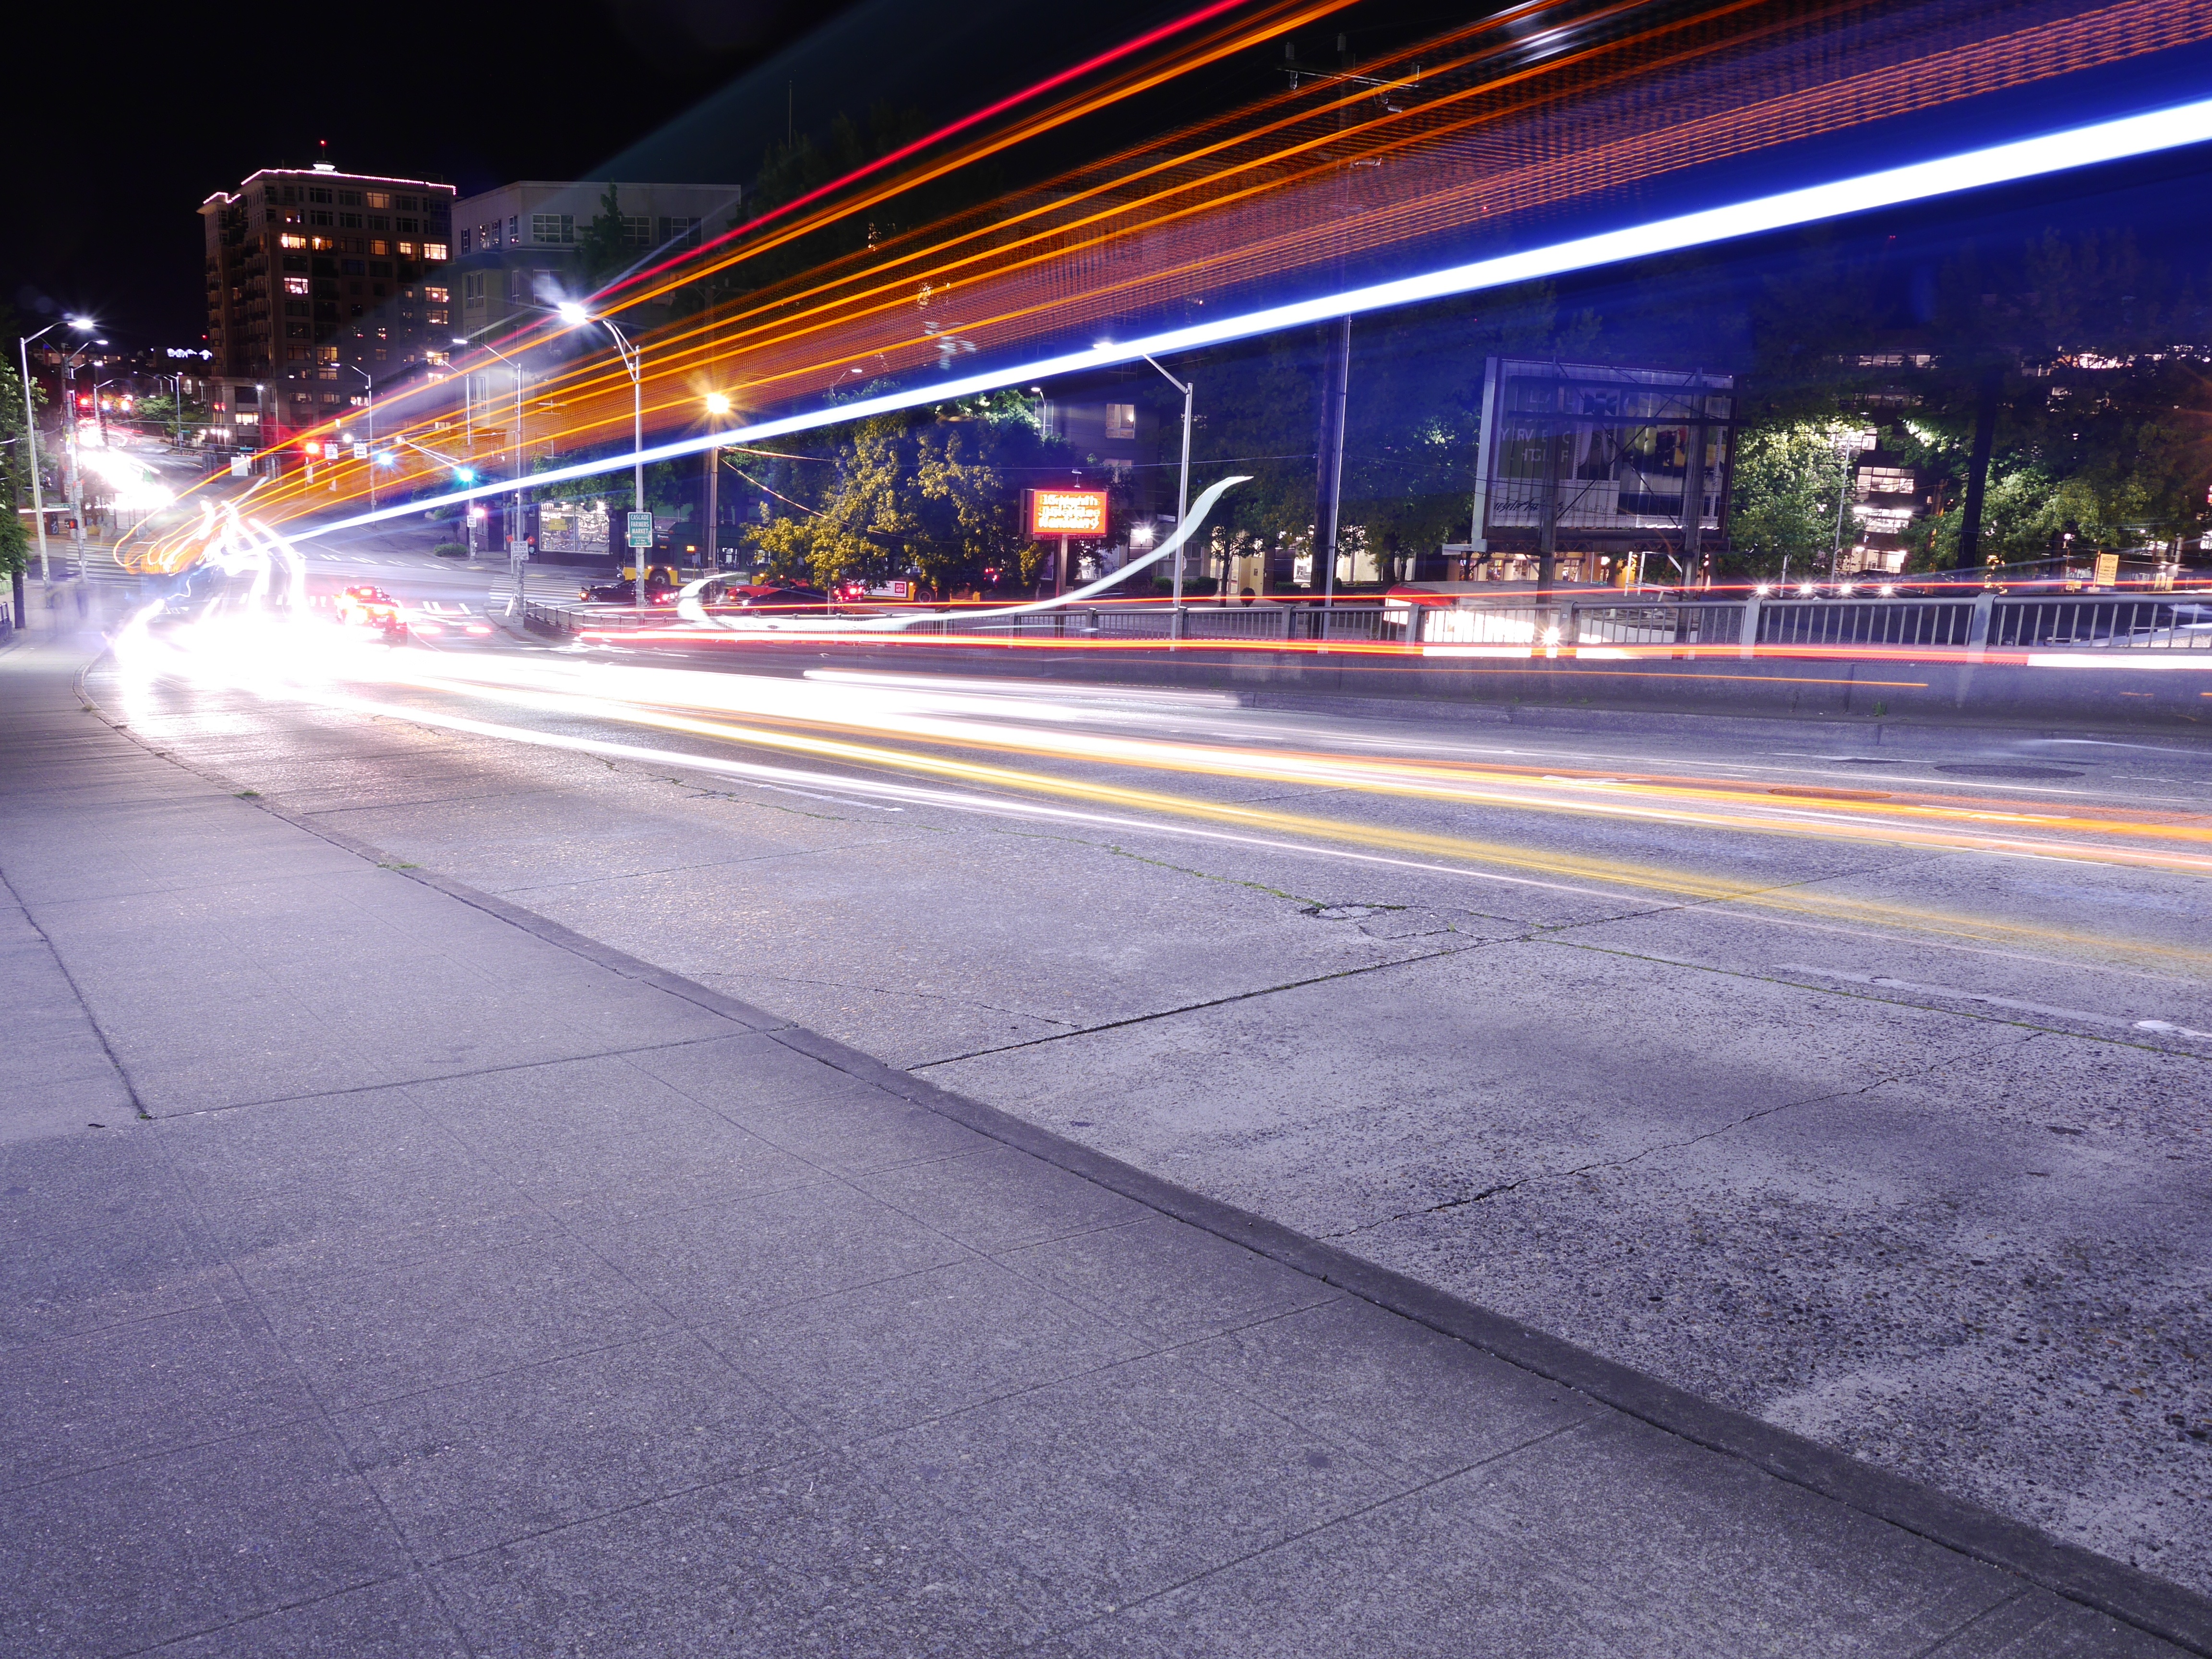
pedestrian, road, traffic, street, night, highway, city, overpass, asphalt, transport, vehicle, lane, lighting, parking lot, infrastructure, shape, pedestrian crossing, road surface, urban area